Tilt detector

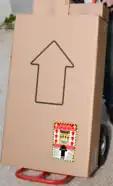
Package with one tilt indicator

A tilt detector or tilt indicator is a device which indicates whether a tilt has occurred. Tilt detectors can be used on shipments of tilt sensible items to indicate whether a potentially damaging tilt have occurred. They are also used in the field of electronics or automotive on some models to detect if a change in vehicle inclination has occurred.